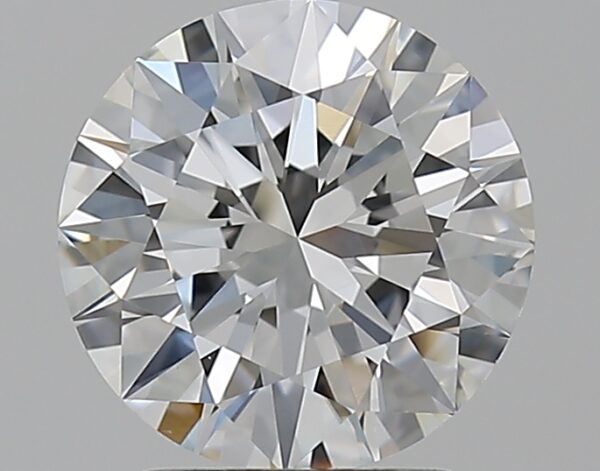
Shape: round
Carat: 2.01
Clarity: VS1
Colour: F
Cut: EX
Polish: EX
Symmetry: EX
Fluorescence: F
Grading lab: GIA
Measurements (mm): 8.13 x 8.19 x 4.97